California Pacific Railroad

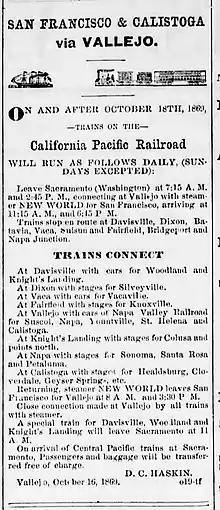
Schedule of the California Pacific Railroad, effective 18 October 1869

The California Pacific commenced construction at South Vallejo (west of the Carquinez Bridge) in December 1866 under the contractor D. C. Haskin. Rails began to be laid on April 10, 1868. Two months after tracklaying began, the track was completed from Vallejo, via Napa Junction and Jameson Pass, to Suisun on June 24, 1868. The main route from Vallejo to the town of Washington, California, across the Sacramento river from the city of Sacramento, was completed November 11, 1868.